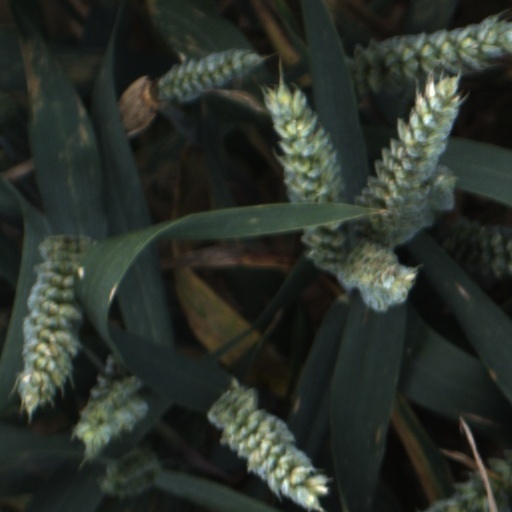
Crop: wheat